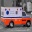
Label: ambulance